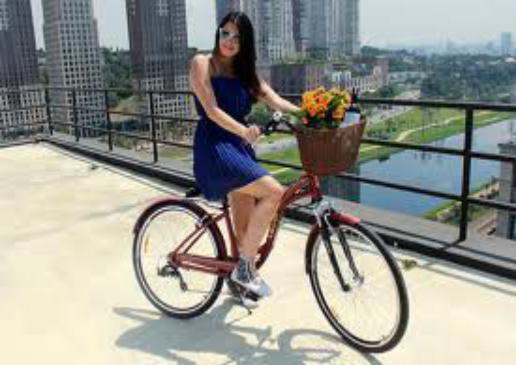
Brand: Caloi
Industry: Transportation